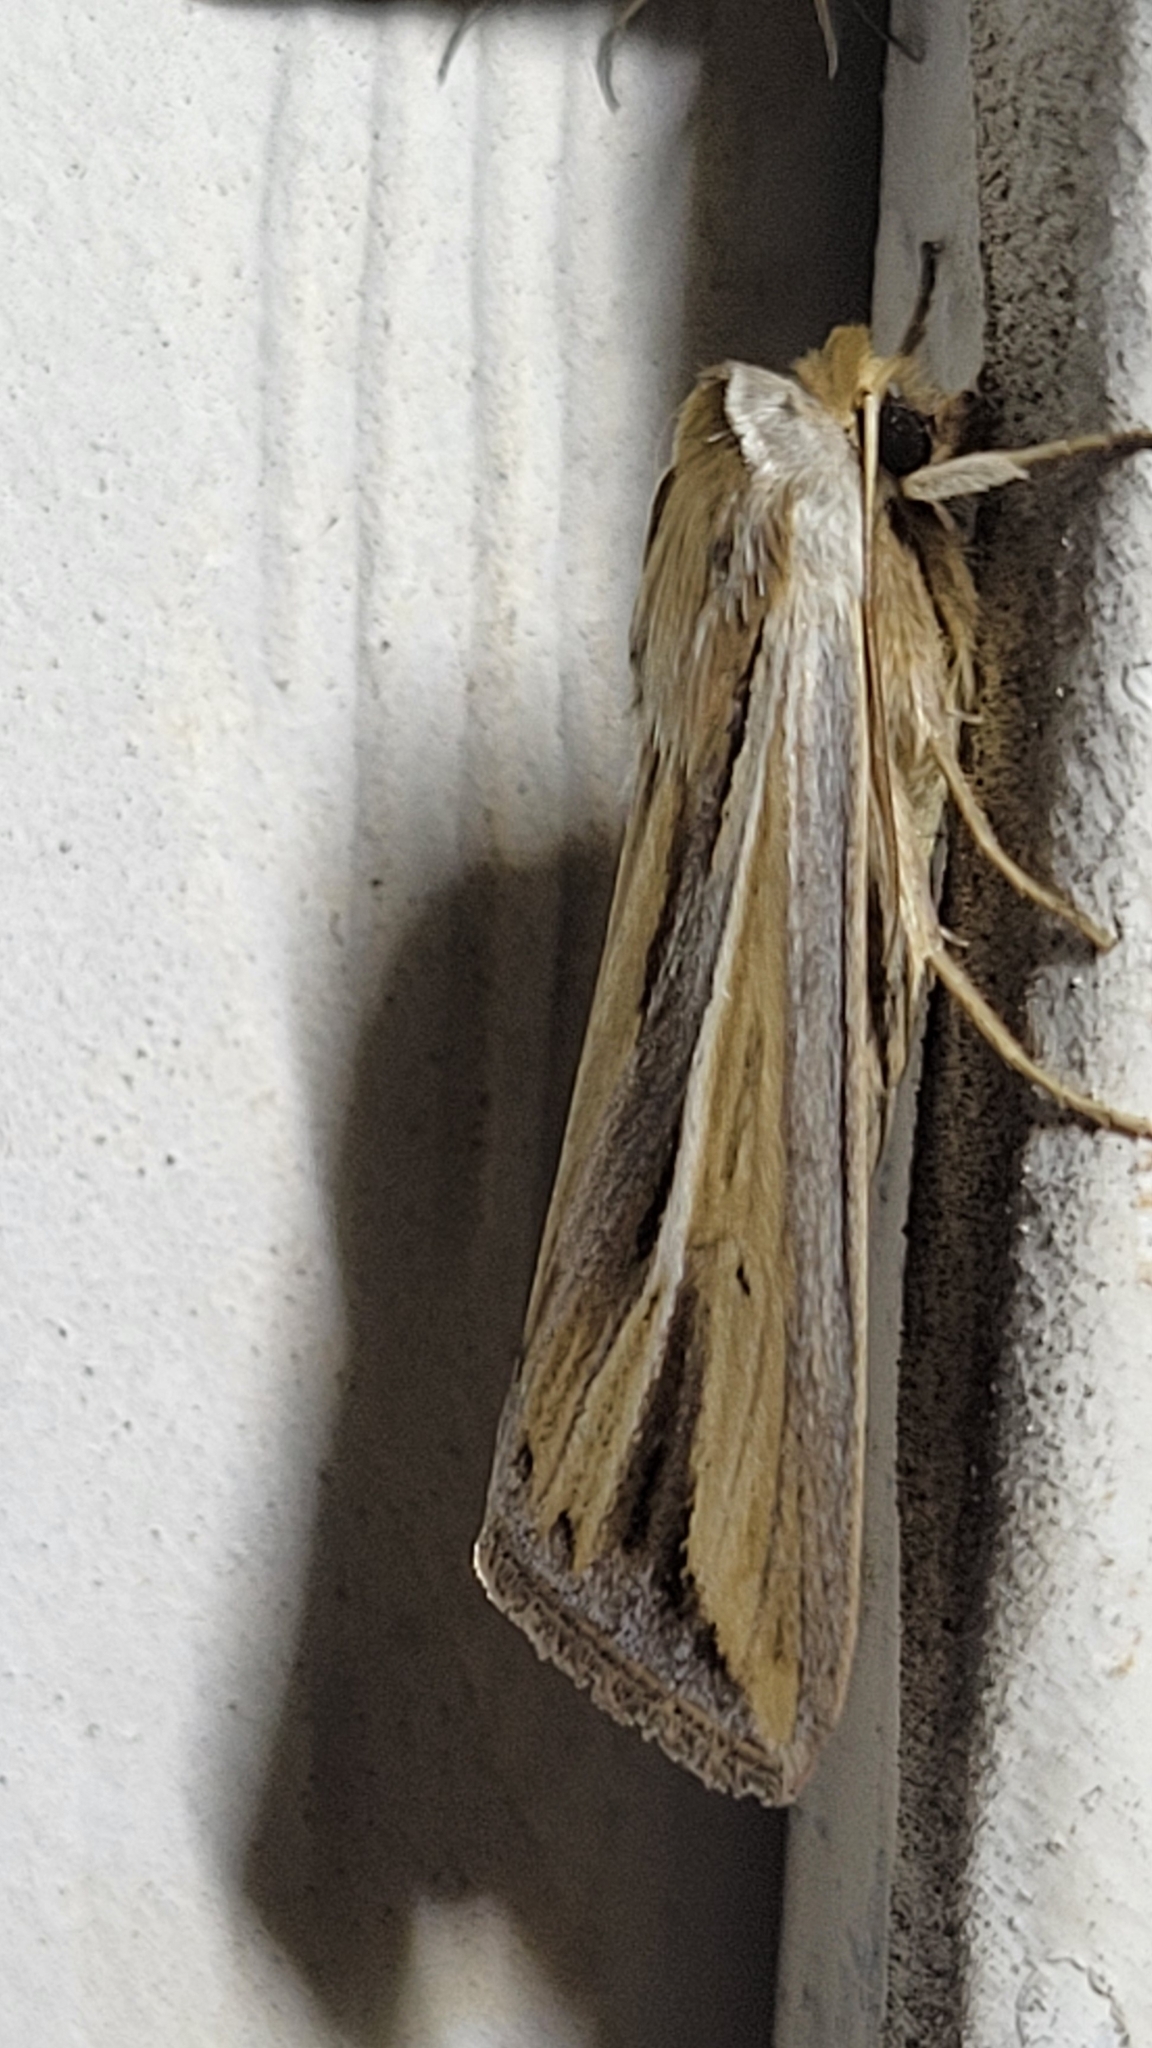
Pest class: wheathead_armyworm_Dargida_diffusa